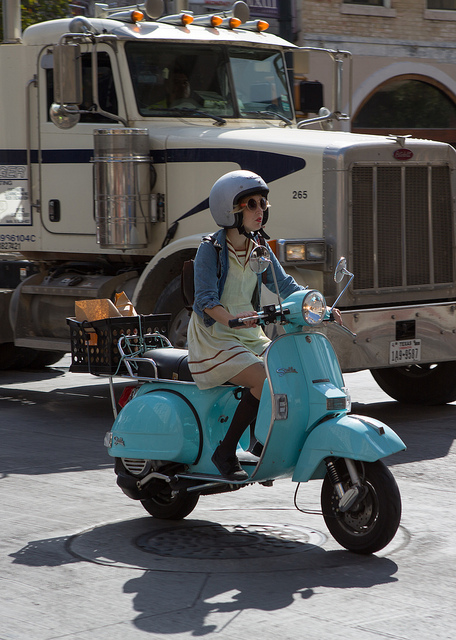
A young girl on a teal moped on a street beside a large truck.